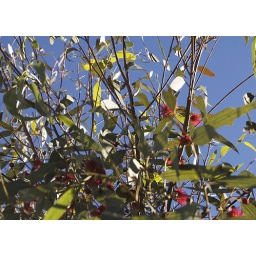
Eucalypt tree in flower